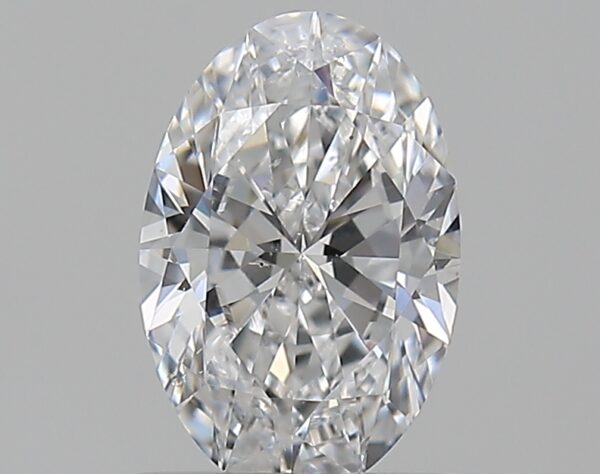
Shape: oval
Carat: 0.59
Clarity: SI1
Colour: D
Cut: EX
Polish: EX
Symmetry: VG
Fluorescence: N
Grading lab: GIA
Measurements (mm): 6.92 x 4.58 x 2.82